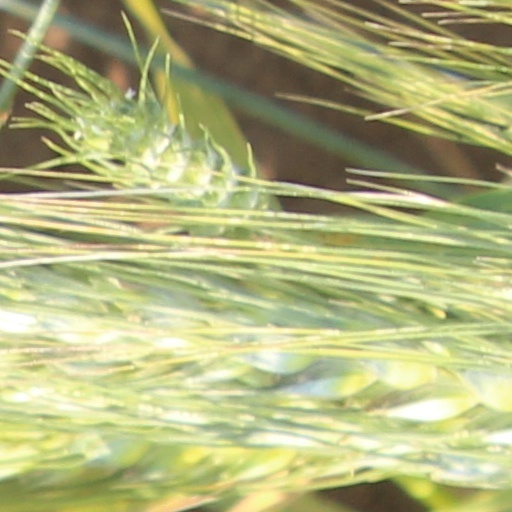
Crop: wheat